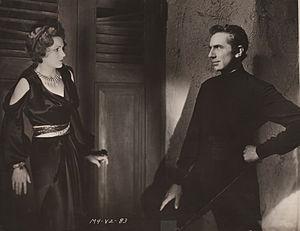
Albert Akst est un monteur américain, né le 31 août 1899 à Atlantic City, mort le 19 avril 1958 à Los Angeles.